Death Duel with the Destroyers

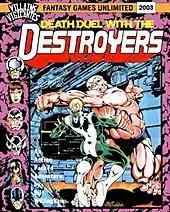

Death Duel with the Destroyers is an adventure published by Fantasy Games Unlimited (FGU) in 1982 for the superhero role-playing game "Villains and Vigilantes".